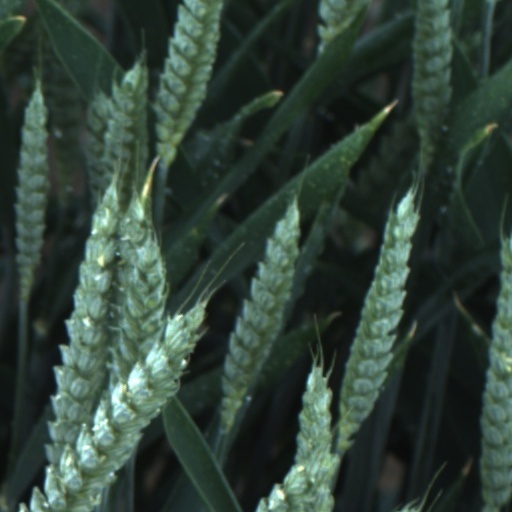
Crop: wheat